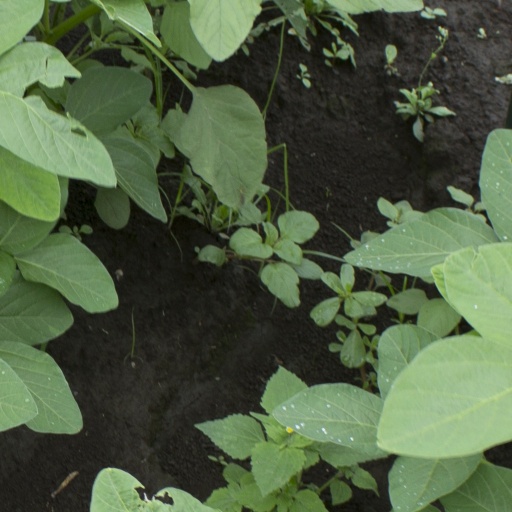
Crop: soybean